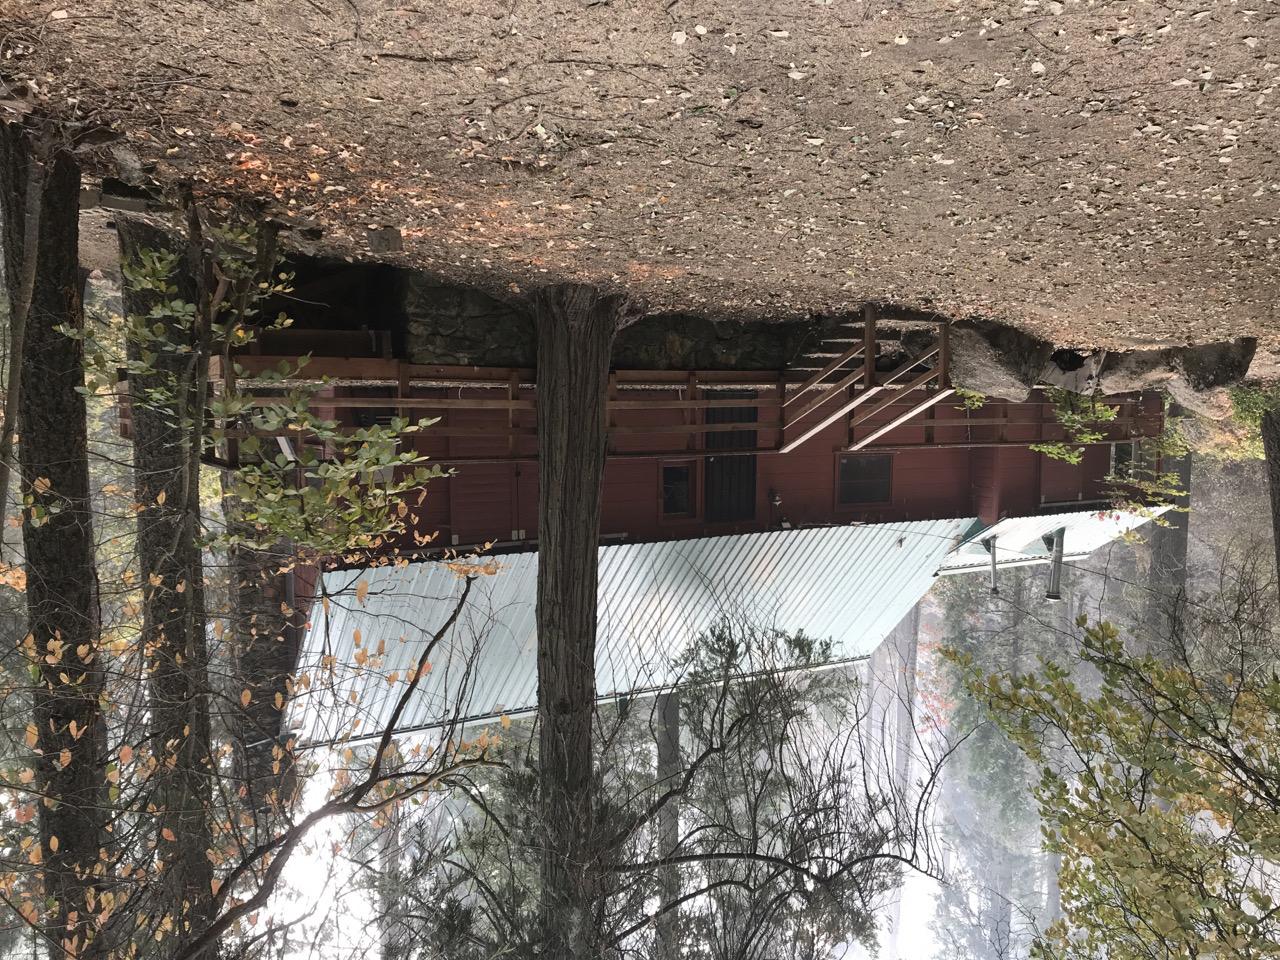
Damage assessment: no_damage